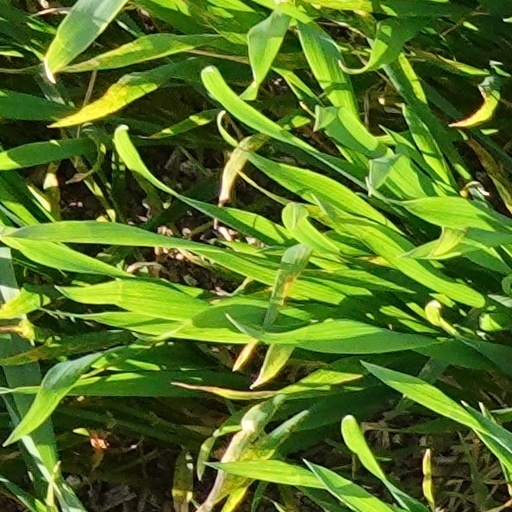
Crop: wheat